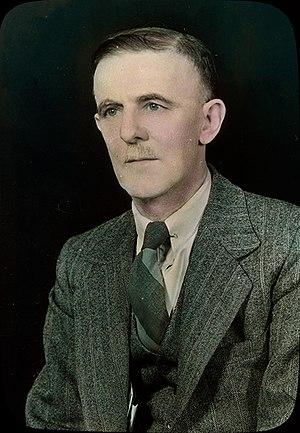
Diamond Jenness, né en 1886 en Nouvelle-Zélande et mort en 1969 au Québec, est un anthropologue canadien particulièrement connu pour ses études sur les Inuits du Canada.